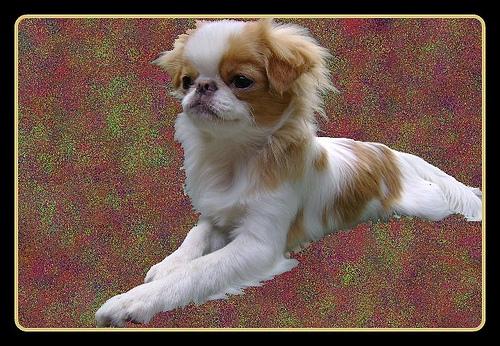
Breed: japanese chin